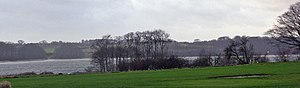
Fænø / Galleri
Fænø set fra øst over Fænøsund. Fænø er en ø på cirka 400 hektar, belligende i Lillebælt sydvest for Middelfart.
Fænø er en ø på cirka 400 hektar, og er Danmarks største privatejede ø. Den ligger i Lillebælt sydvest for Middelfart, hører under Middelfart Kommune og Middelfart Sogn i det tidligere Vends Herred.